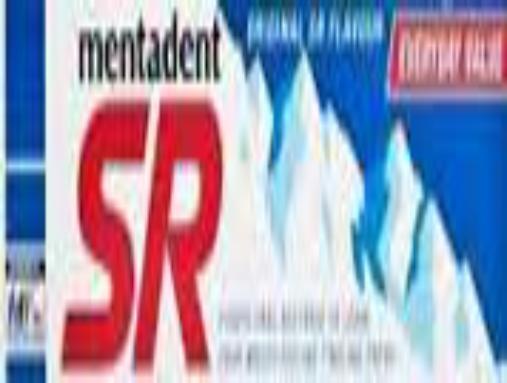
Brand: mentadent sr
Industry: Necessities